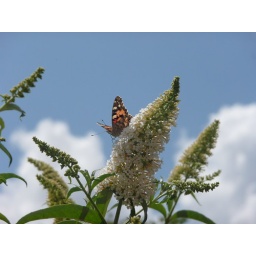
A Painted Lady butterfly high up on white Buddleia in the summer sun.